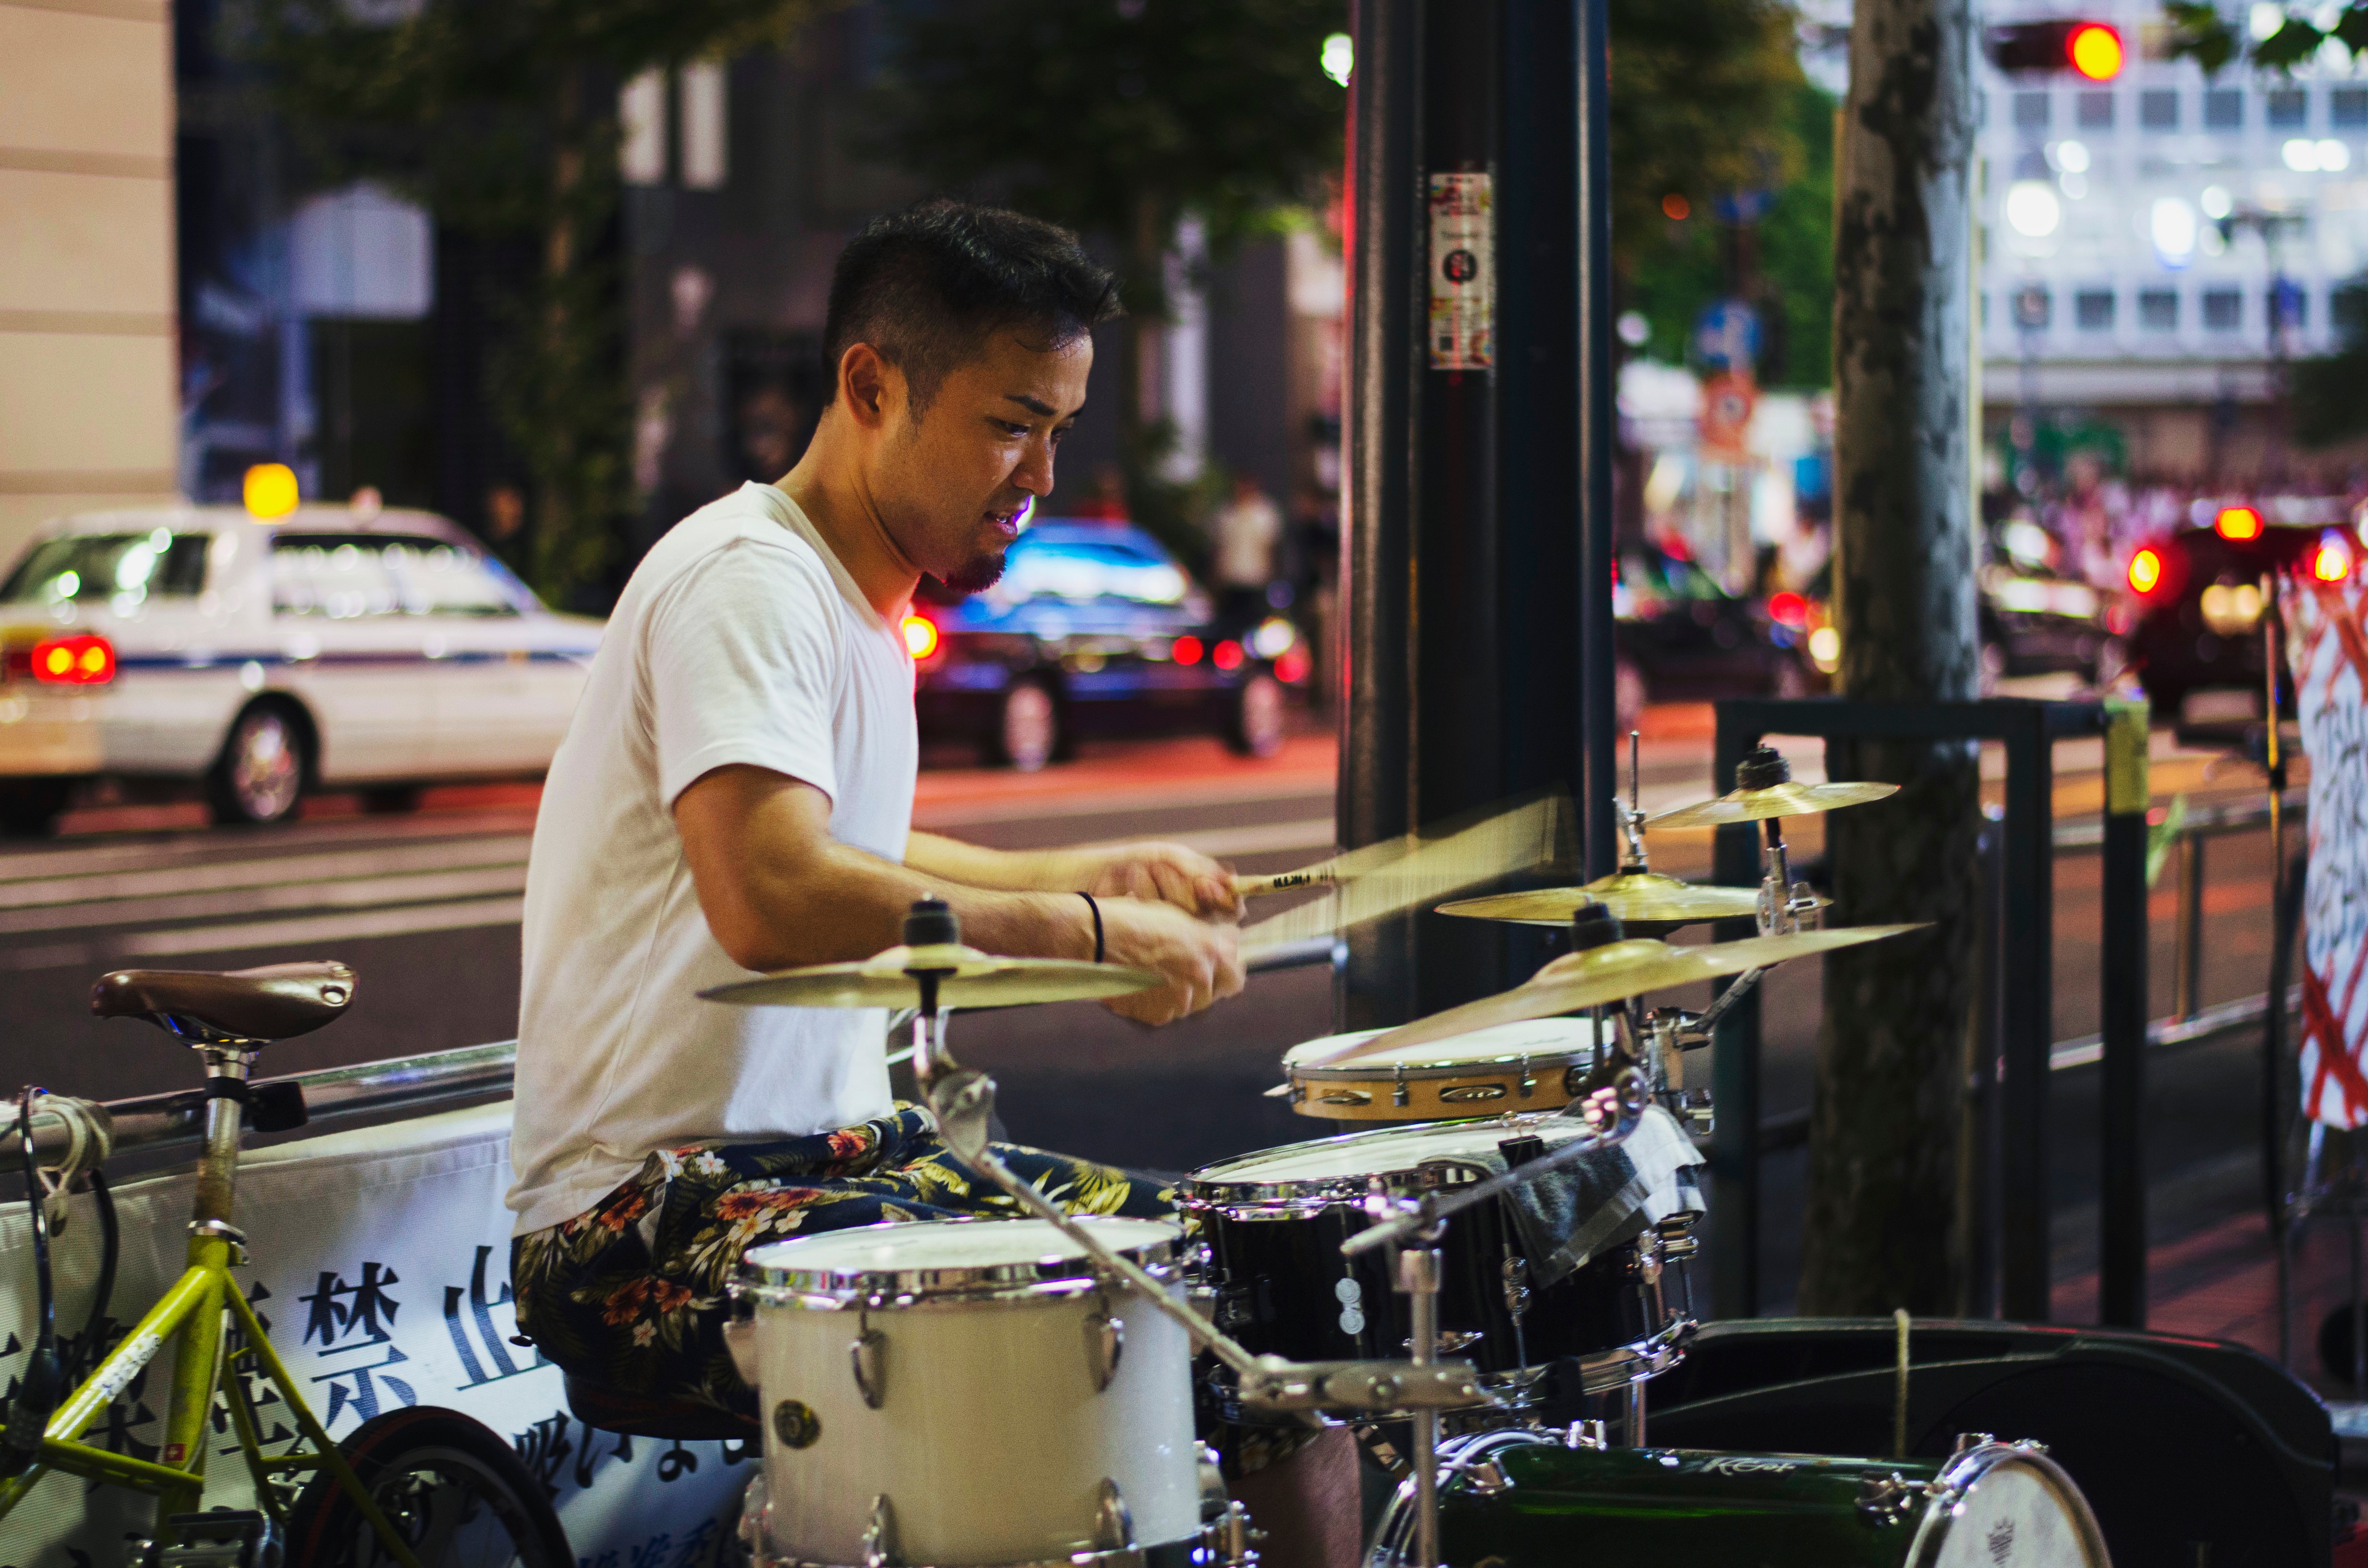
music, musician, drum, drums, drummer, skin head percussion instrument